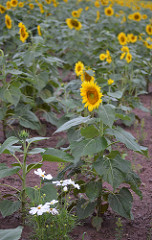
Flower: sunflower